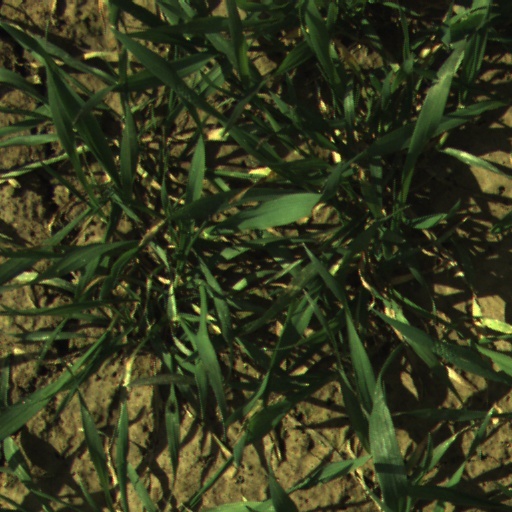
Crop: wheat